Marijan Pušnik

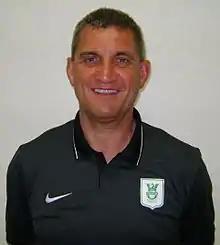
Pušnik in 2015 with Olimpija Ljubljana

Marijan Pušnik (born 1 November 1960) is a Slovenian football manager.